Aljona Savchenko

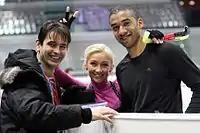
Savchenko and Szolkowy with their coach Ingo Steuer in 2007

Savchenko/Szolkowy won gold at the 2007 Skate Canada, silver at the 2007 Cup of Russia (second to Zhang Dan / Zhang Hao), and gold at the 2007 NHK Trophy. At the 2007–08 Grand Prix Final in December 2007, Savchenko/Szolkowy scored 72.14 in the short program, setting a new world record, and a season's best of 127.09 points in the free skate to win the pair title with 199.23 overall, eight points ahead of silver medalists Zhang/Zhang.